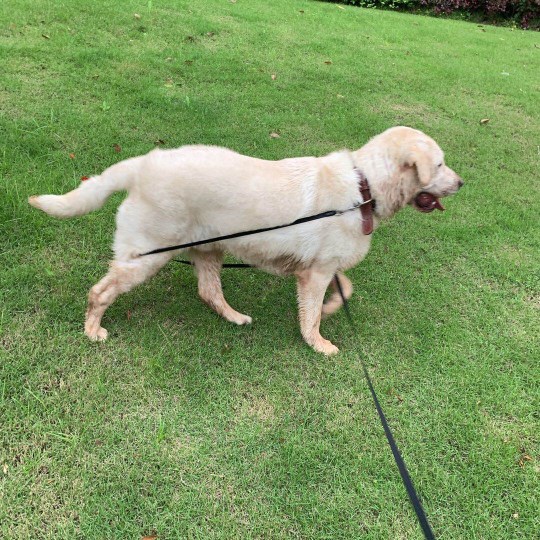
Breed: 3580-n000122-Labrador_retriever